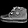
Label: Sneaker